Julie Guicciardi

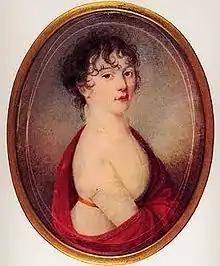
Miniature from Beethoven's belongings, possibly Julie Guicciardi

Julie "Giulietta" Guicciardi (23 November 178422 March 1856) was an Austrian countess and briefly a piano student of Ludwig van Beethoven. He dedicated to her his Piano Sonata No. 14, later known as the "Moonlight Sonata".